Shuten-dōji

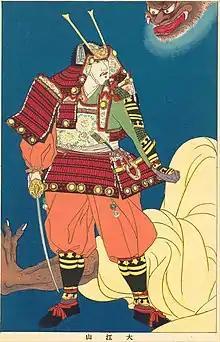
Shuten-dōji's severed head attacks the warrior Raikō.

Shuten-dōji (also sometimes called , or ) is a mythical "oni" or demon leader of Japan, who according to legend was killed by the hero Minamoto no Raikō. Although decapitated, the demon's detached head still took a bite at the hero, who avoided death by wearing multiple helmets stacked on his head.